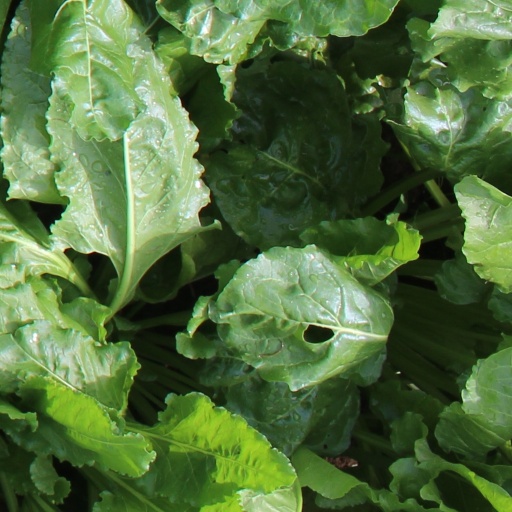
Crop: sugar beet